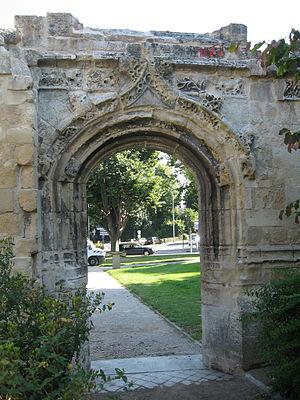
Portail de l'ancienne église Saint-Julien, détruite en 1944
L'ancienne église Saint-Julien de Caen est un lieu de culte chrétien fondé au VIIᵉ siècle à Caen. Reconstruite plusieurs fois, cette église fut définitivement détruite en 1944. Henry Bernard reconstruisit une nouvelle église sur un emplacement différent dans les années 1950.